Sky position (RA, Dec in degrees): 192.493, 1.379
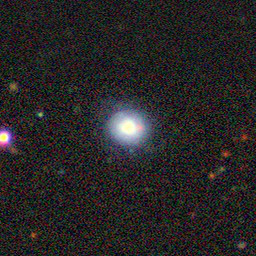
Galaxy morphology: Round Smooth Galaxies